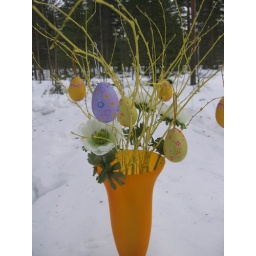
My Easter decoration 2008.Painted branchlets , flowers made by fabric and paper eggs.